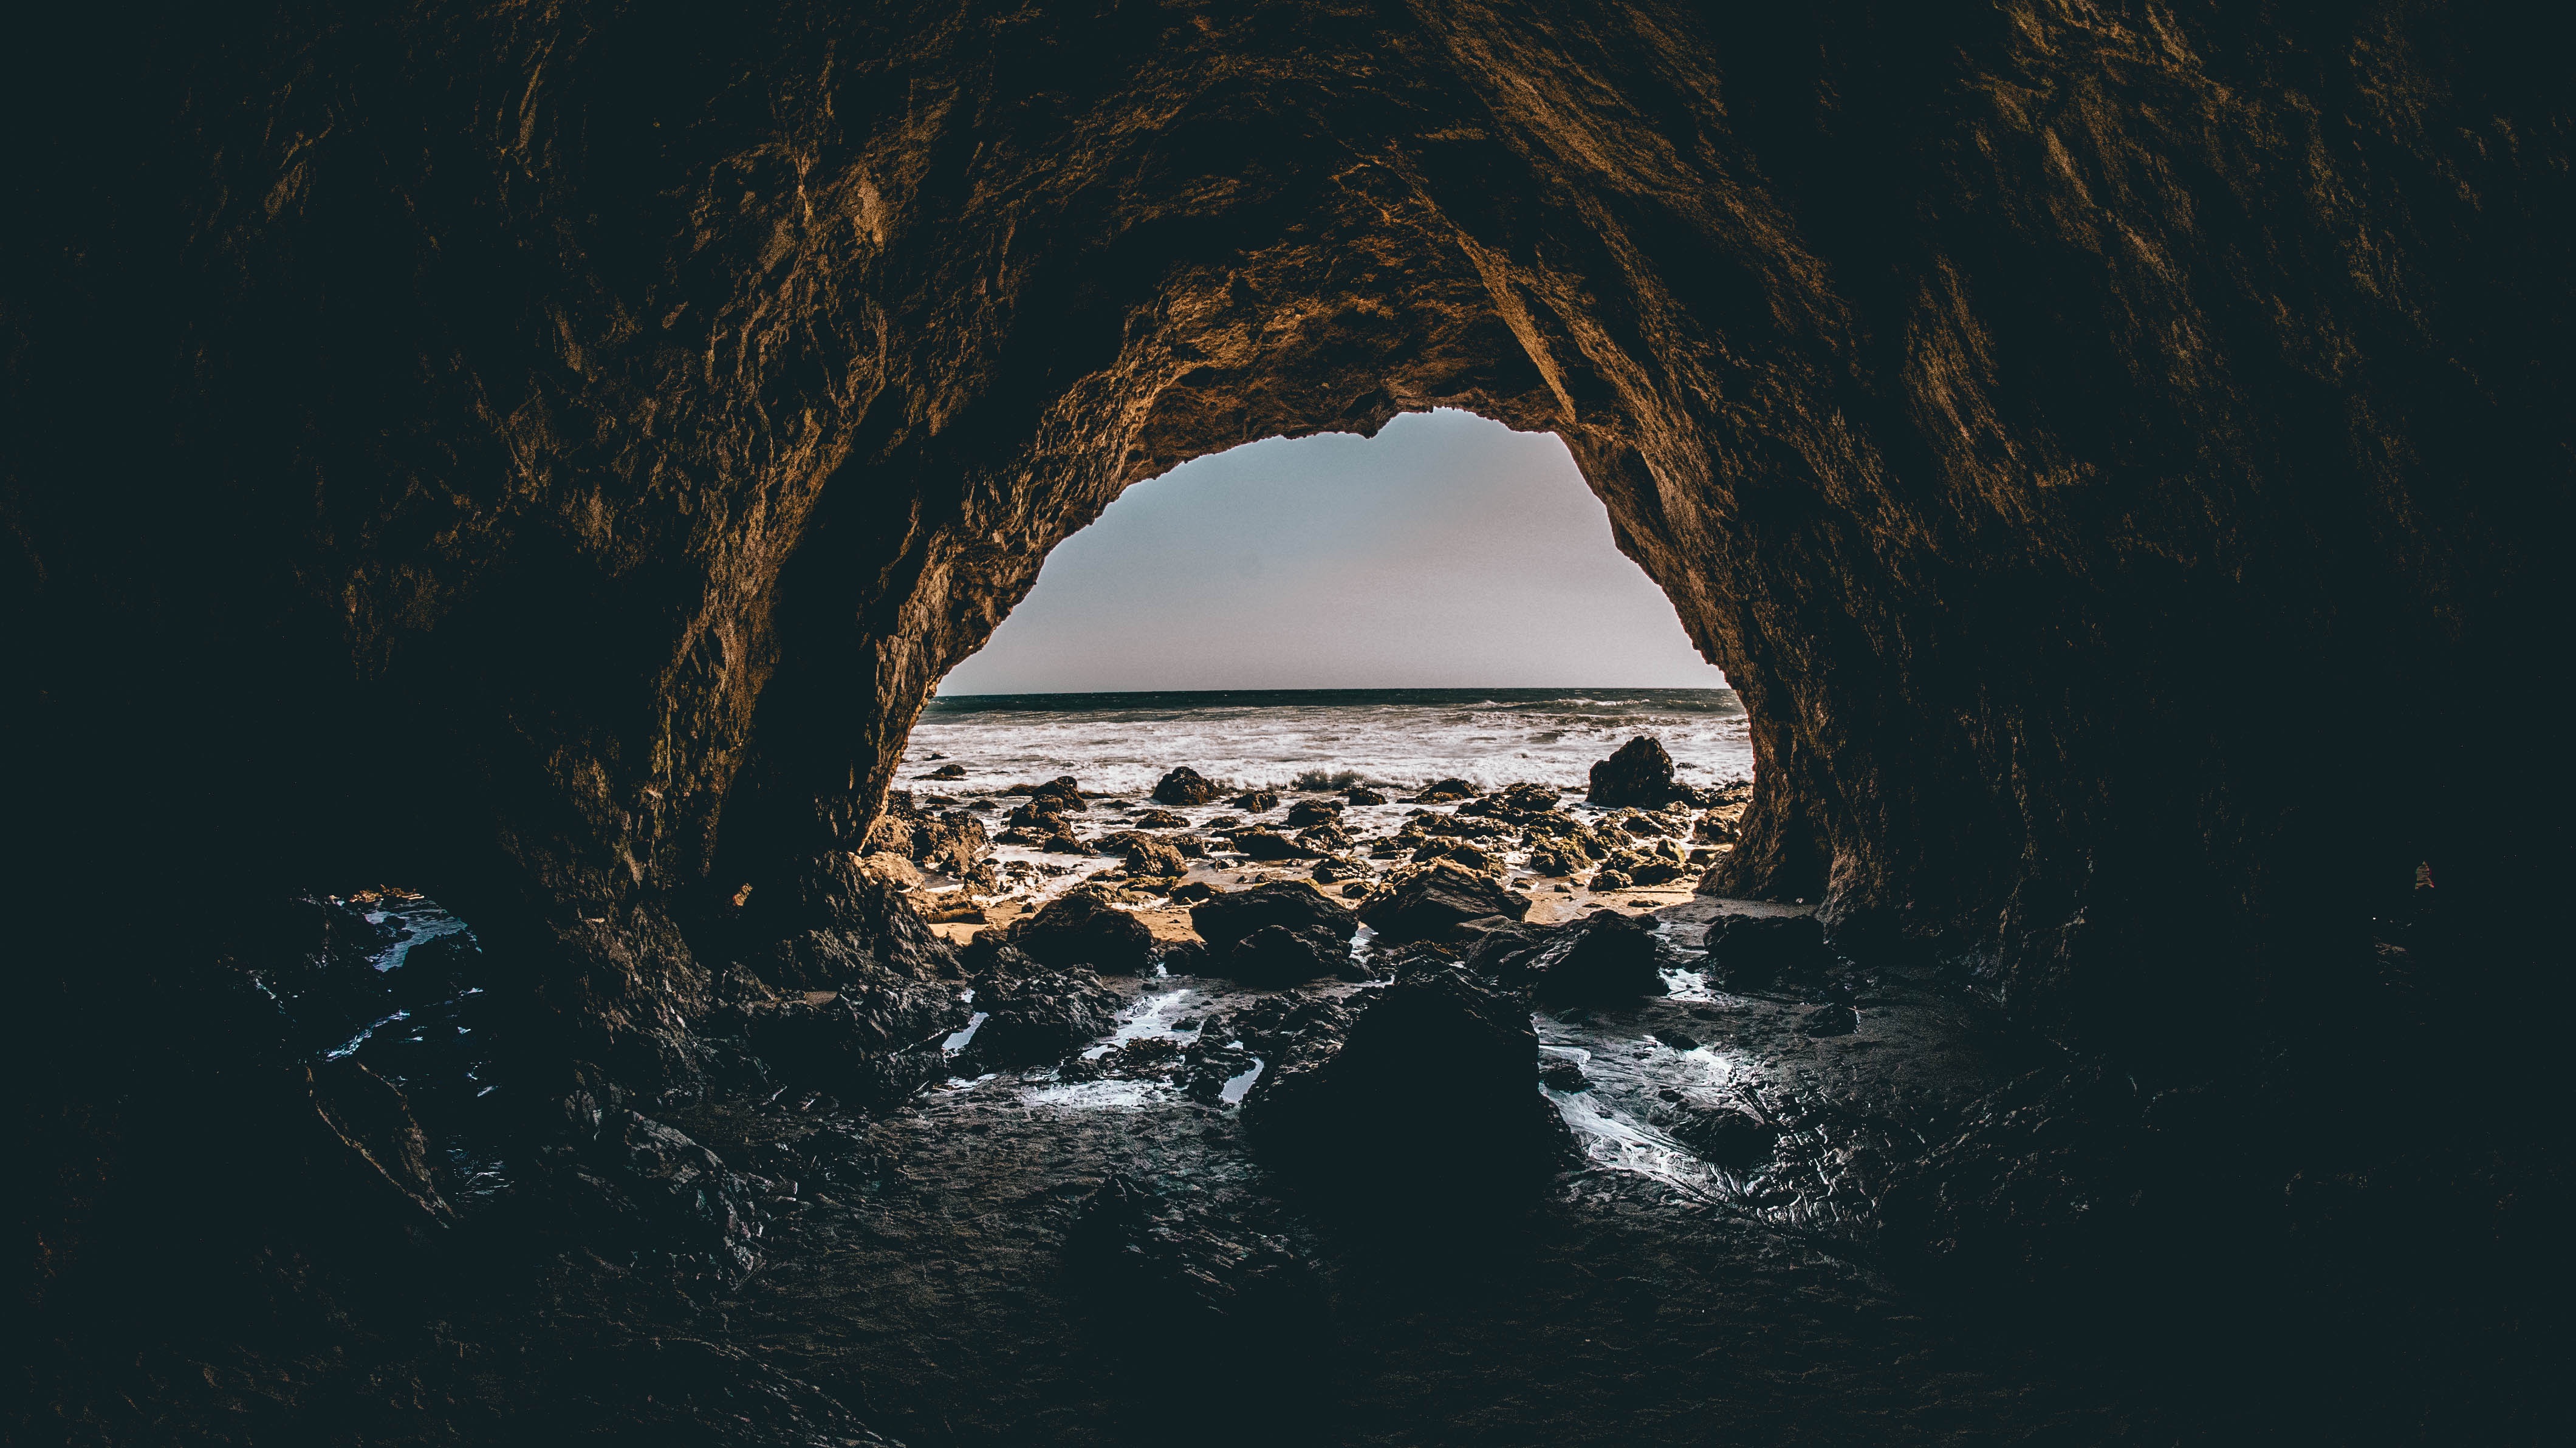
sea, coast, water, rock, light, cloud, sunset, sunlight, arch, cave, reflection, darkness